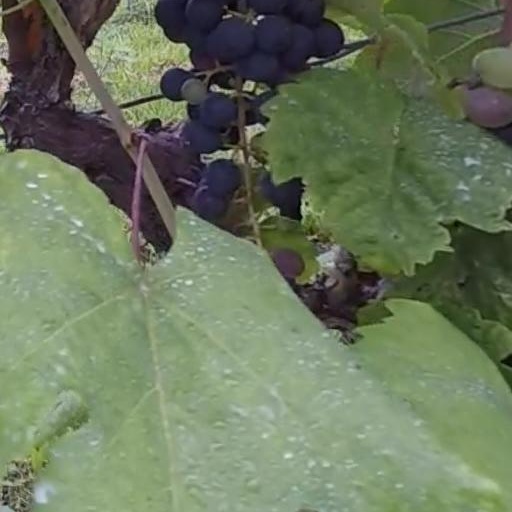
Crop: grape